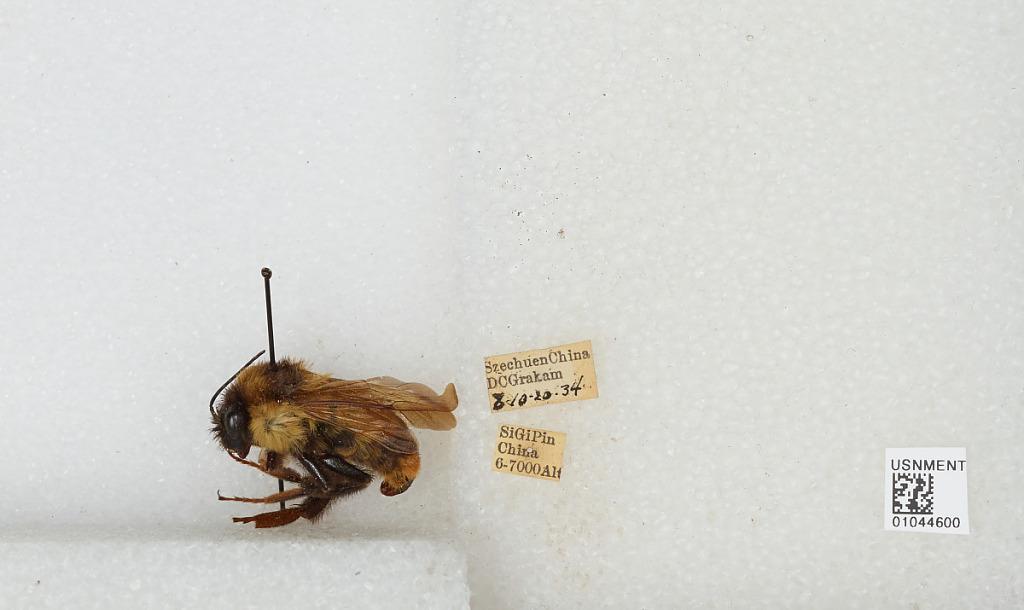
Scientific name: Bombus sp.
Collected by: D. Graham
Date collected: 1934-8-10
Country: China
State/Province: Sichuan
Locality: Si Gi Pin